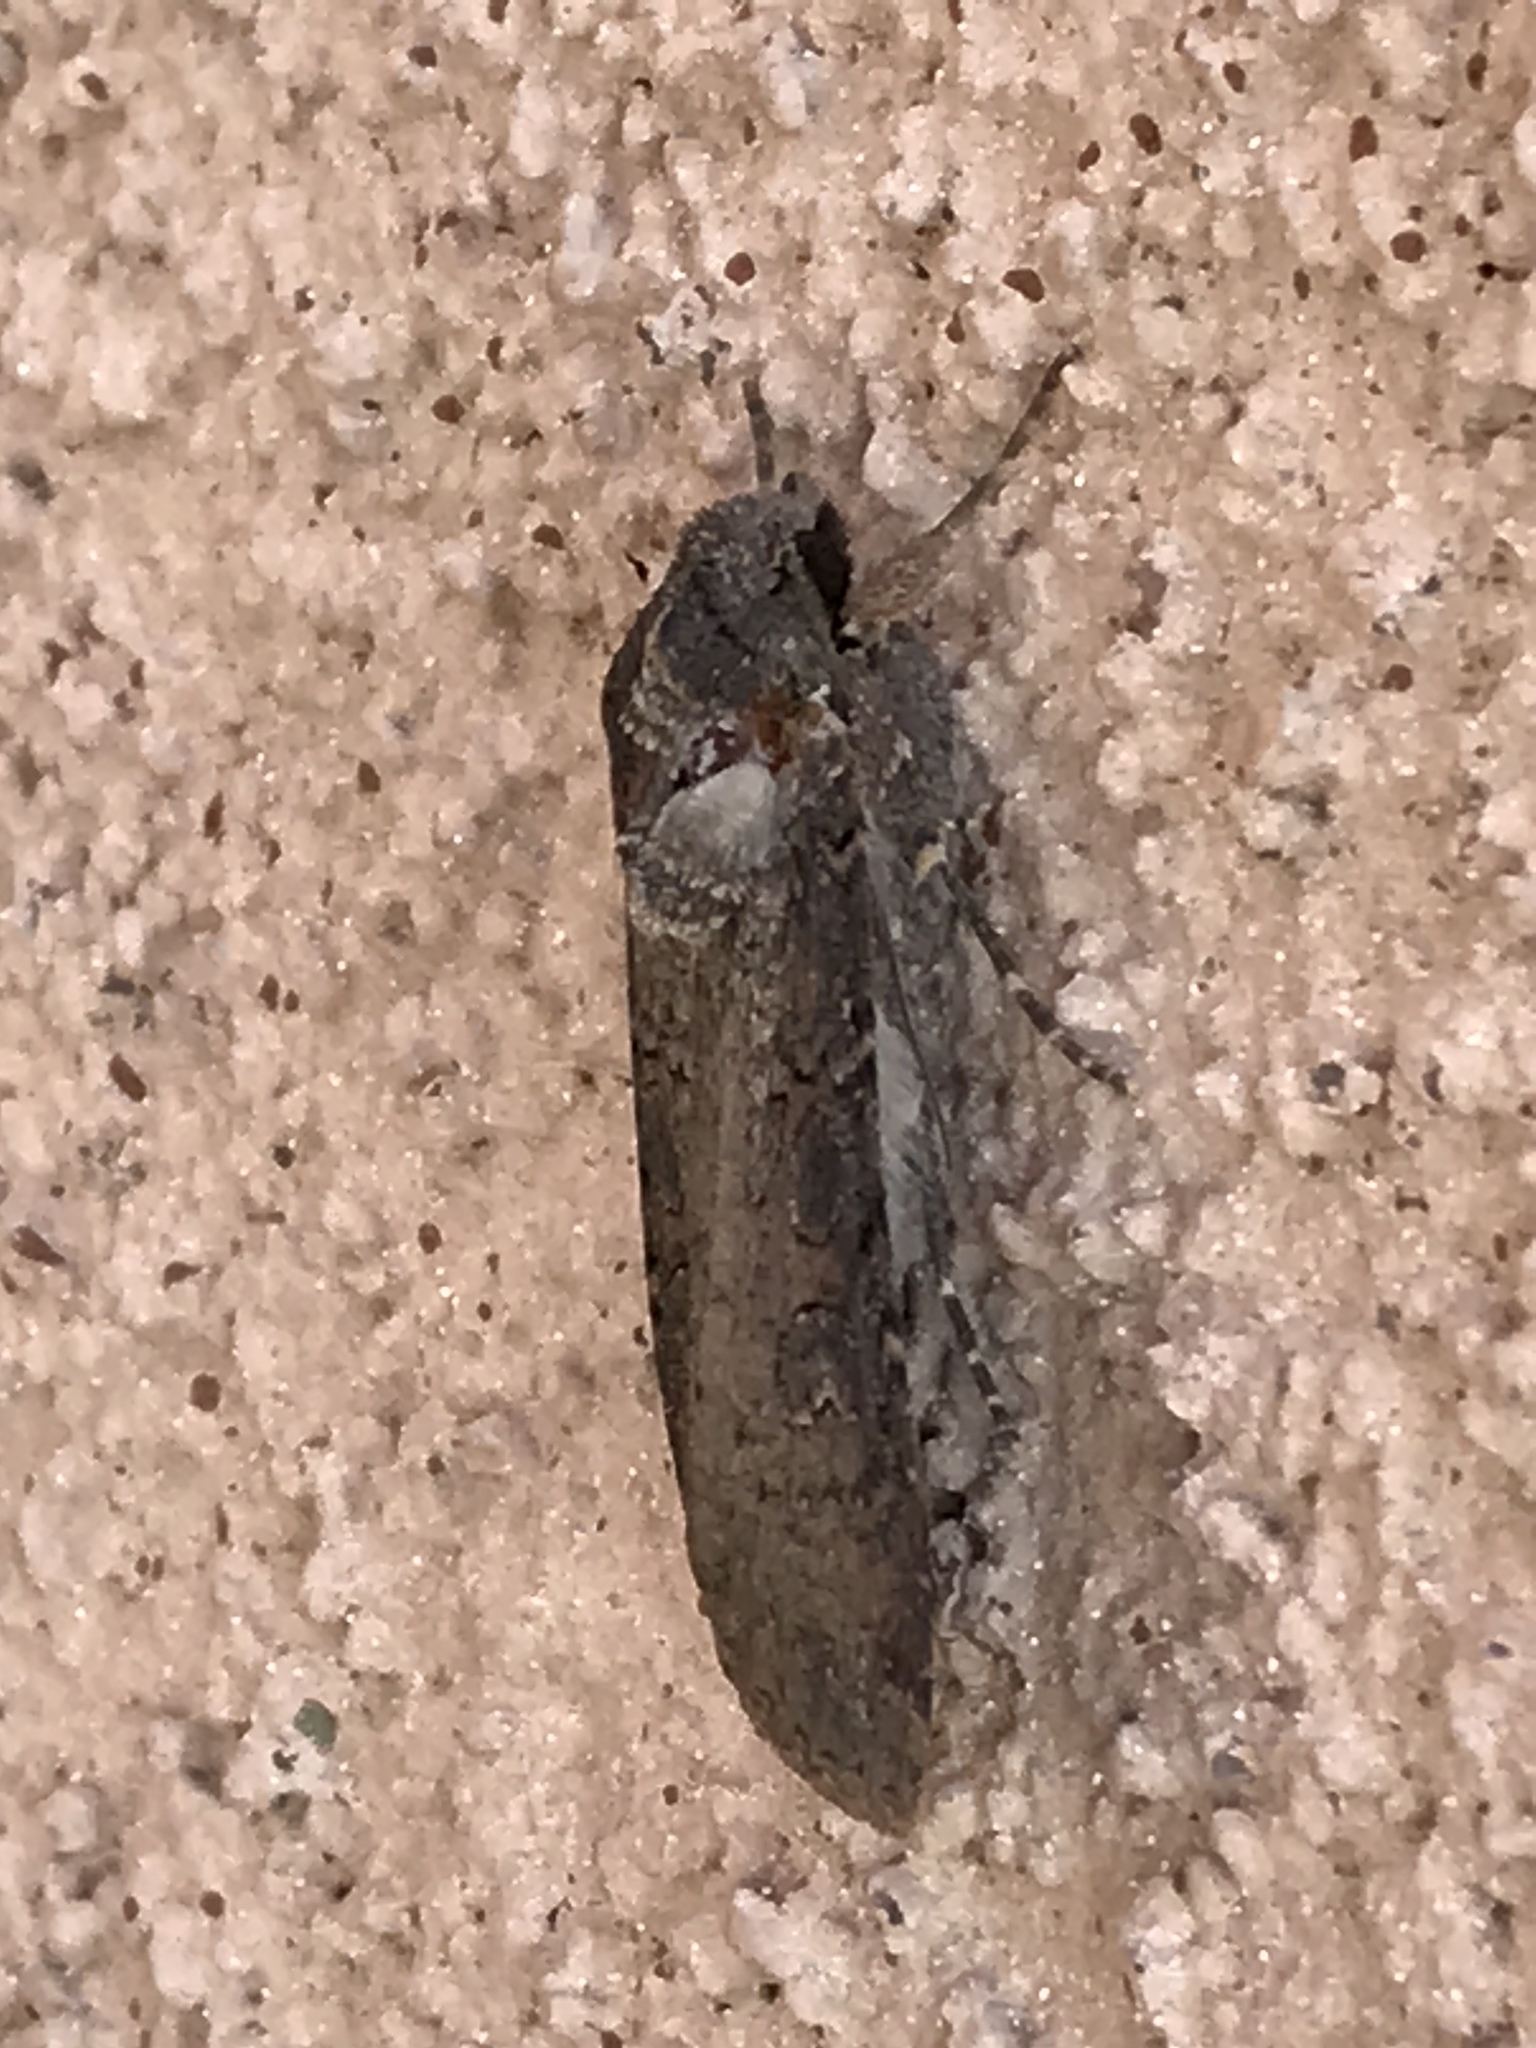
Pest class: cutworms